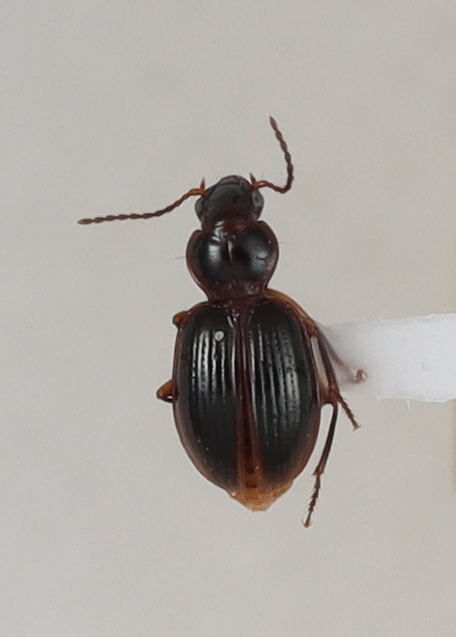
Scientific name: Mecyclothorax konanus
Plot: 17
Trap: S
Collected: 20200707